Caterpillar Inc.

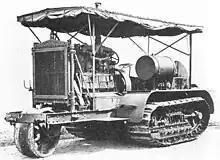
The Holt 75 model gasoline-powered Caterpillar tractor used early in World War I as an artillery tractor. Later models were produced without the front "tiller wheel", .

The company traces its roots to the steam tractor machines manufactured by the Holt Manufacturing Company in 1890. The steam tractors of the 1890s and early 1900s were extremely heavy, sometimes weighing per horsepower, and often sank into the earth of the San Joaquin Valley Delta farmland surrounding Stockton, California. Benjamin Holt attempted to fix the problem by increasing the size and width of the wheels up to tall and wide, producing a tractor wide, but this also made the tractors increasingly complex, expensive, and difficult to maintain.